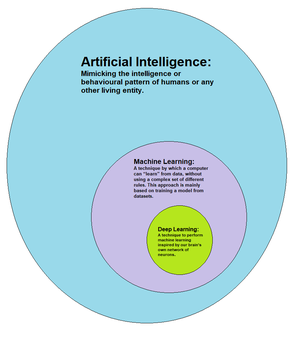
Deep learning
Illustrationen viser at deep learning er en underkategori af maskinlæring og hvordan maskinlæring er en underkategori af kunstig intelligens (AI).
Deep learning er en del af området maskinlæring via kunstige neurale netværk. Deep learning er baseret på en konfiguration af algoritmer, som forsøger at modellere abstraktioner i data på højt niveau ved at anvende mange proceslag med komplekse strukturer, bestående af mange lineare og ikke-linear afbildninger.